Ethel Bidwell

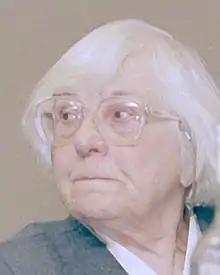
Bidwell in February 1998

Ethel Bidwell PhD (12 July 1919 – 23 October 2003) was a British research scientist who investigated blood coagulation and whose discoveries have been used to successfully perform major surgery on patients with severe haemophilia.